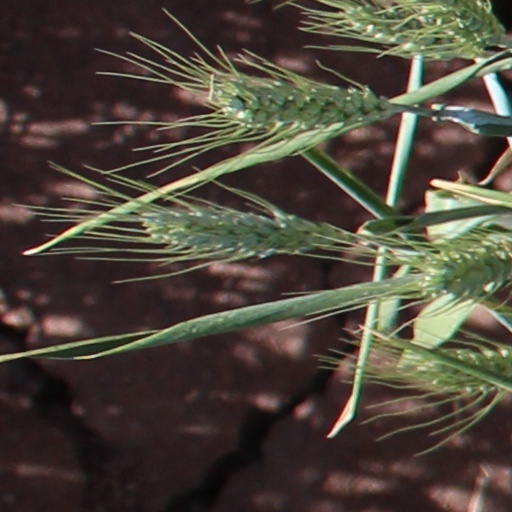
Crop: wheat